Kate Webb (politician)

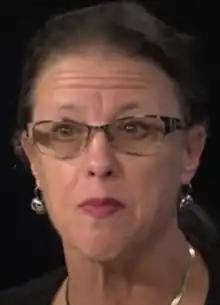
Webb in 2018

Kate Webb is an American politician who served in the Vermont House of Representatives from 2009 to 2023.